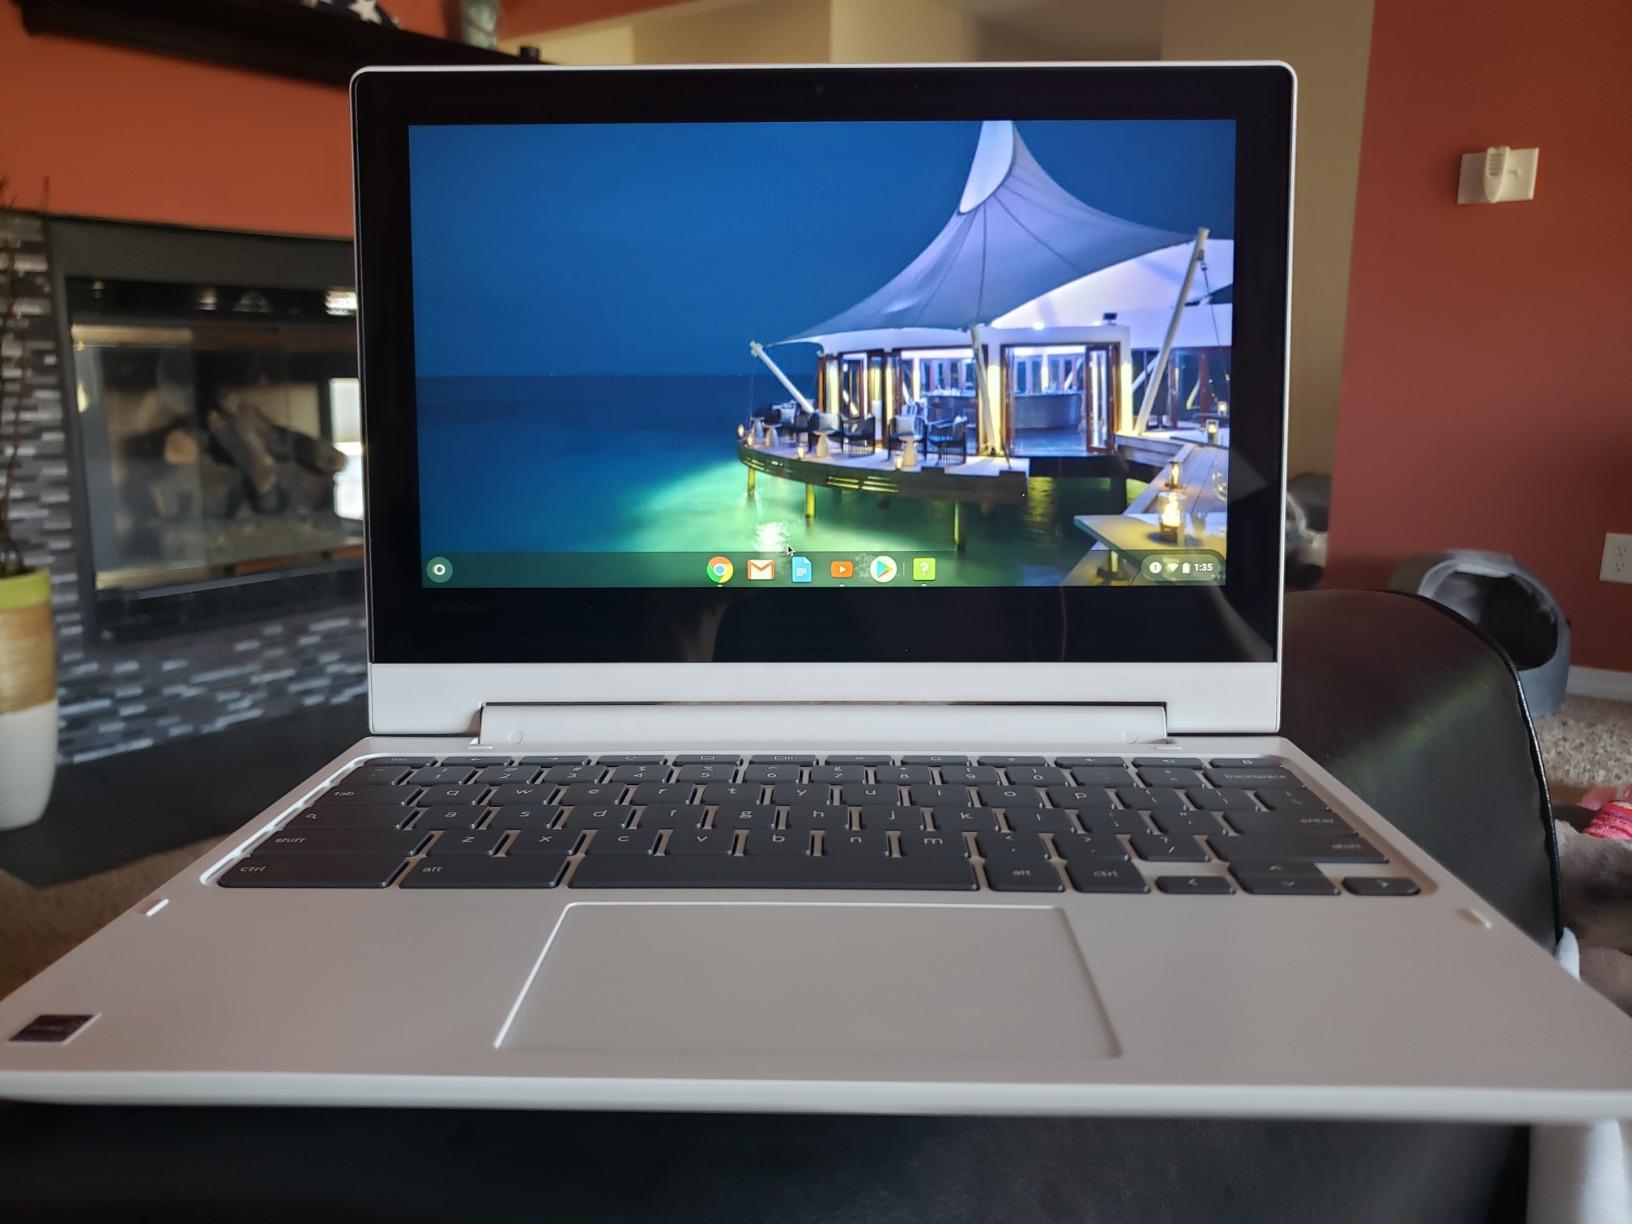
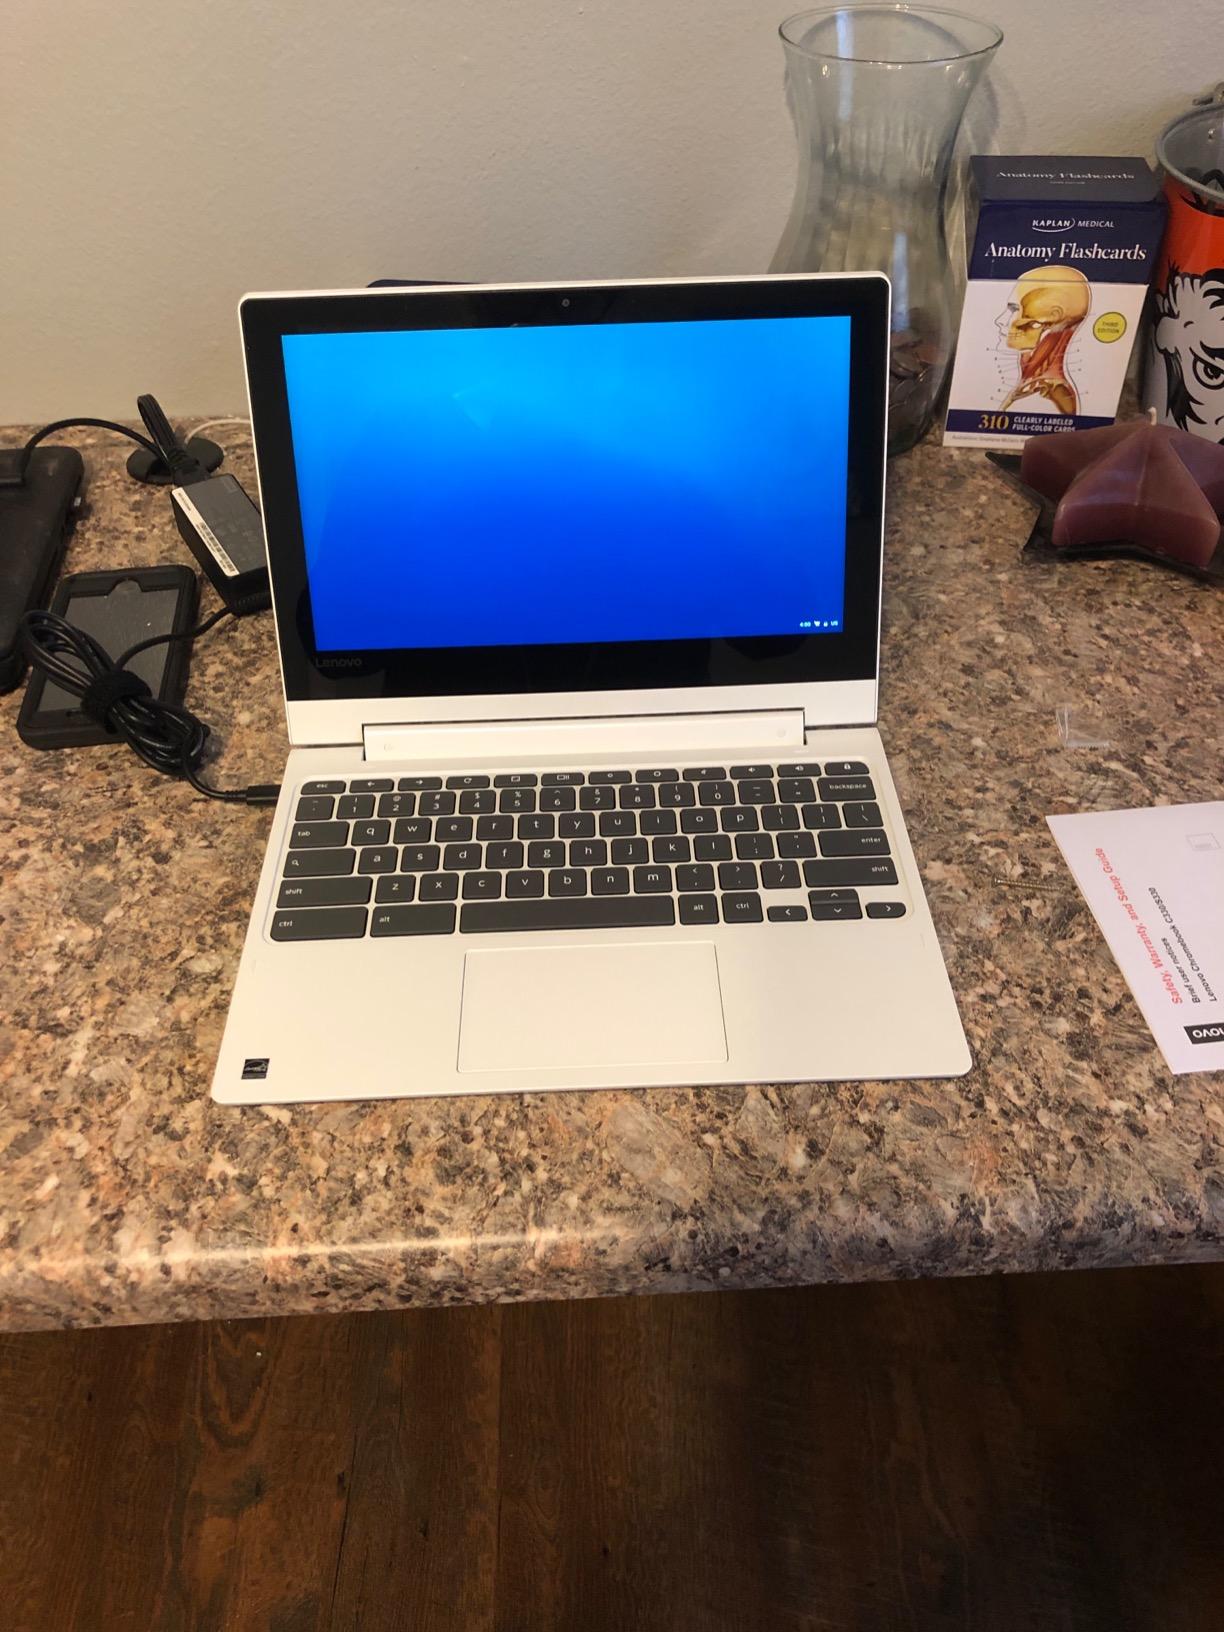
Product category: laptop
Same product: yes